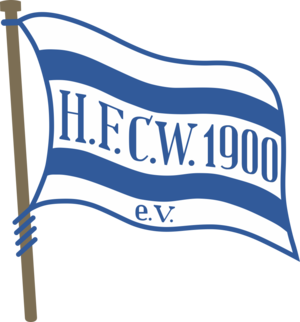
Le Turbine Halle est un club sportif allemand localisé dans le quartier de Giebichenstein de la ville de Halle, dans la Saxe-Anhalt.